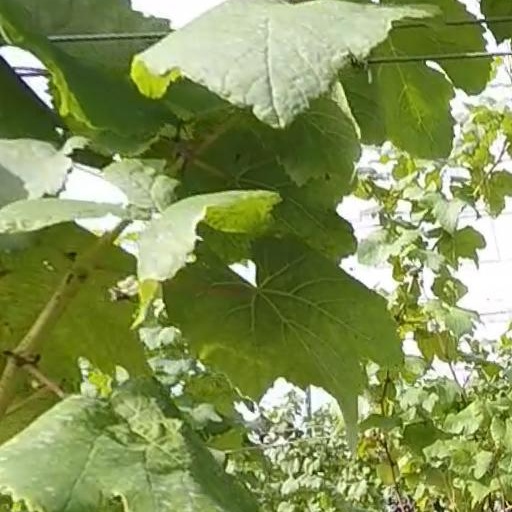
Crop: grape